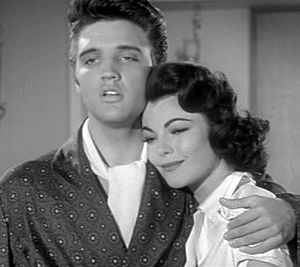
Jailhouse Rock / Musik
Elvis Presley og Judy Tyler
Jailhouse Rock er en amerikansk sort-hvid-film fra 1957. Filmen, hvis hovedrolle blev spillet af Elvis Presley, blev produceret af Pandro S. Berman på Metro-Goldwyn-Mayer og havde Richard Thorpe som instruktør.